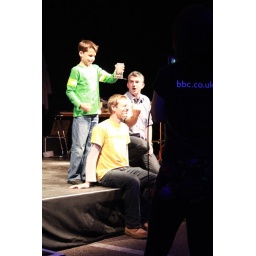
BBC Bang Goes the Theory | Jem Stansfield holds his breath while the water stays in the glass